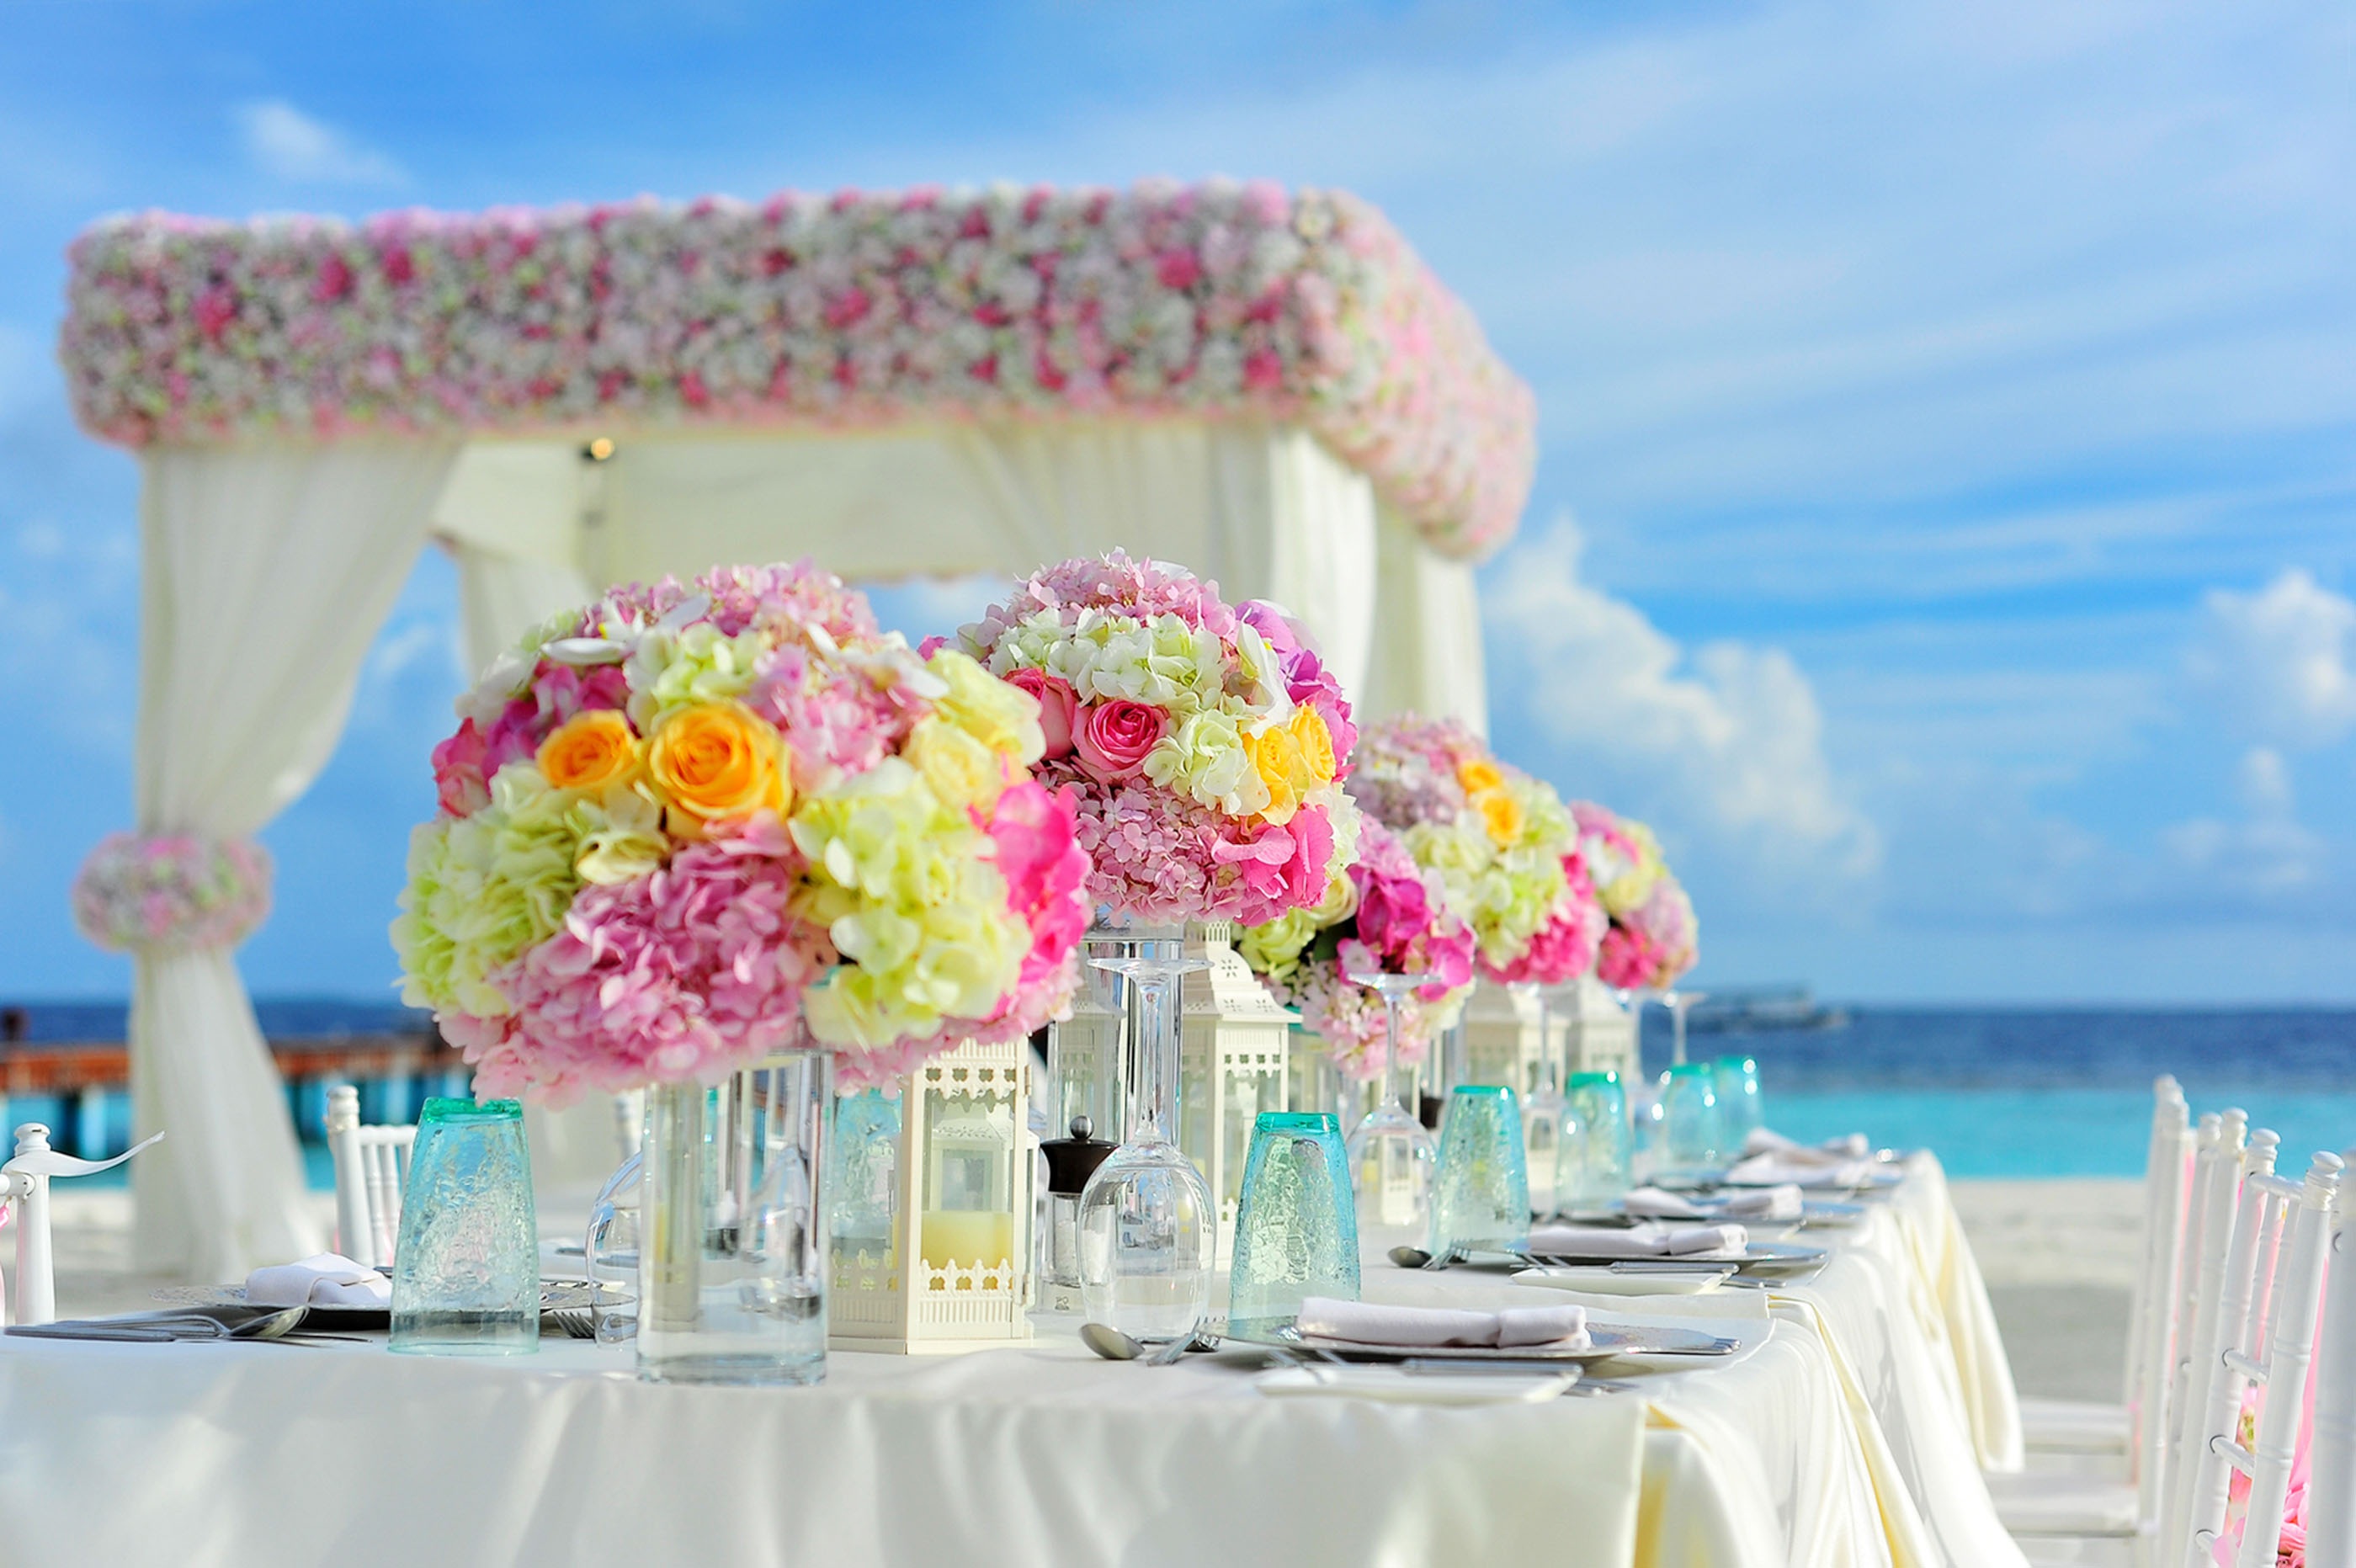
table, beach, sea, water, flower, summer, celebration, meal, tropical, colourful, island, colorful, wedding, flowers, ceremony, chairs, hotel, party, decorations, bunch of flowers, quinceanera, centrepiece, baby shower, table set up, Wedding Setup